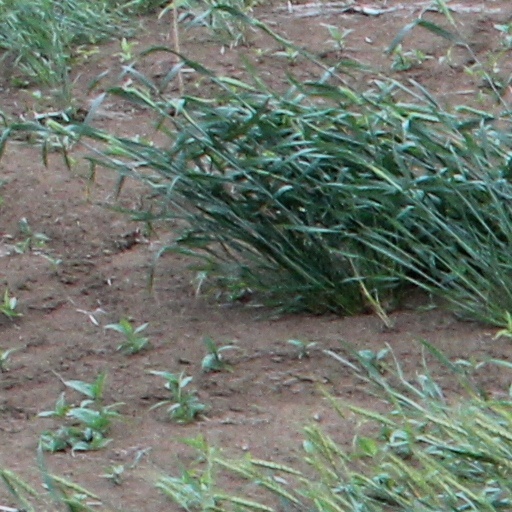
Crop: wheat